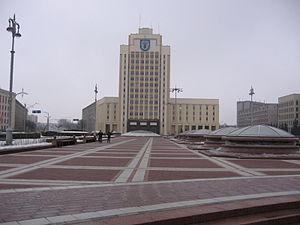
La place de l'Indépendance est la plus grande place de la ville de Minsk. Construite en 1933 d'après un projet de l'architecte Iossif Langbard, elle portait le nom de « place de Lénine » jusqu'en 1991.
Minsk est la capitale de la république de Biélorussie. Sa population s'élevait à 1 992 685 habitants en 2019, ce qui fait d'elle la dixième localité la plus peuplée d'Europe.